Hmayak Siras

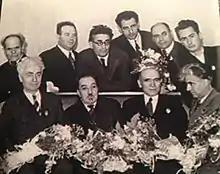

After the war, Siras left the military. He was again elected as the Executive Secretary of the Writers' Union of Armenia, serving from 1946 to 1948. In 1946, Siras published his first war novel, "Father and Son", followed by "Singer" in 1952 and "Ararat" in 1956. In 1968, he was given the honorary title Honorary Worker of Culture of Armenia.